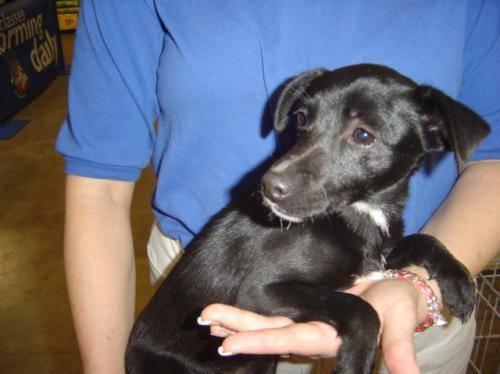
dog